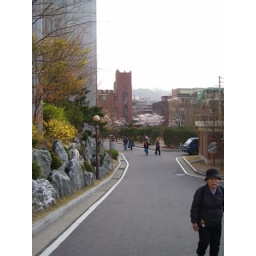
My sister and friends walking near her apartment. The Korean landscaping was usually beautiful. Even along the roads and sidewalks.